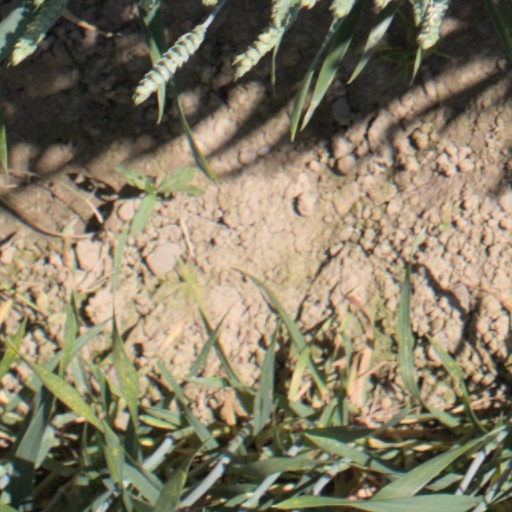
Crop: wheat